Djedkare Isesi

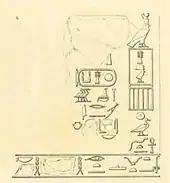
Drawing by Karl Richard Lepsius of a relief of Djedkare, Wadi Maghara

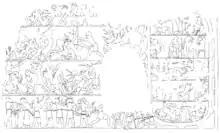
Relief from the tomb of Inti showing a scene of battle or siege

During his reign Djedkare effected significant reforms of the state administration and priesthood, in particular that pertaining to the funerary cults in the necropolis of Abusir.